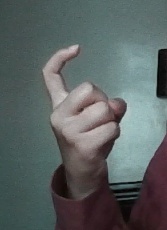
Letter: ra